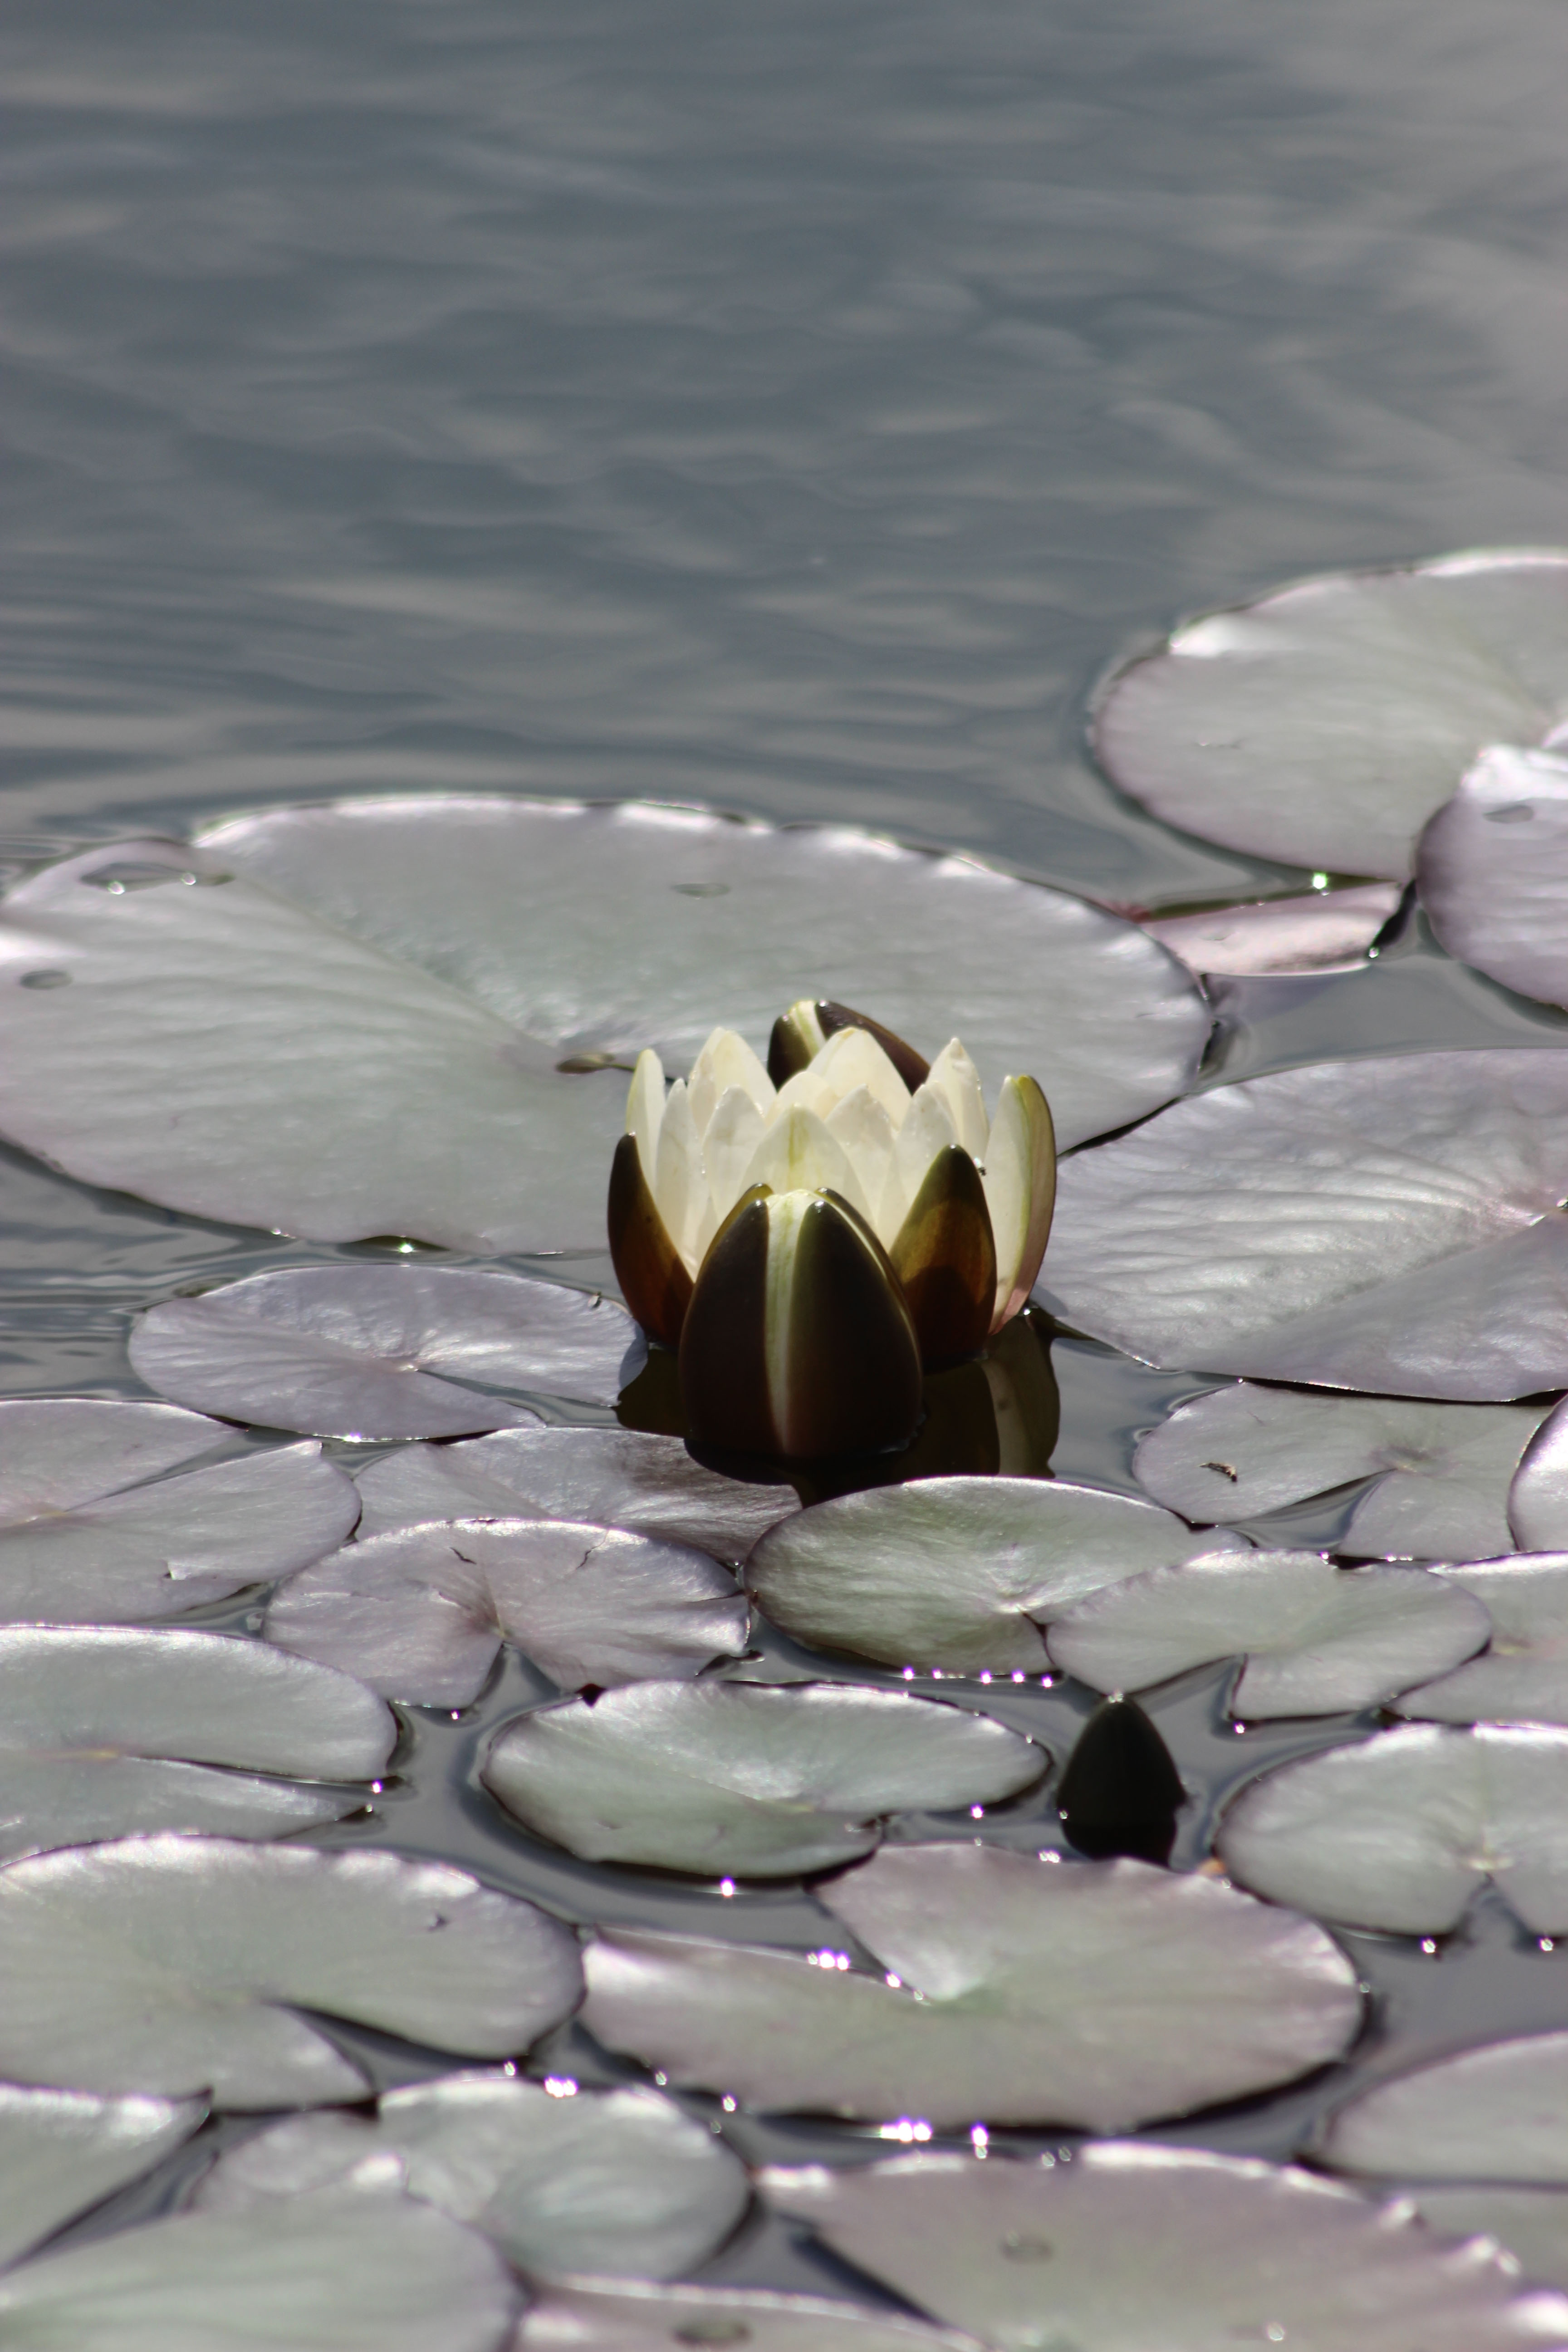
lake, flowers, fragrant white water lily, water, aquatic plant, lotus, lotus family, sacred lotus, water lily, flower, reflection, calm, plant, pond, petal, wildlife